The Patty Duke Show

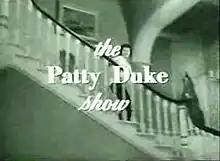
Season one opening

The Patty Duke Show is an American television sitcom created by Sidney Sheldon and William Asher. The series ran on ABC from September 18, 1963, to April 27, 1966.